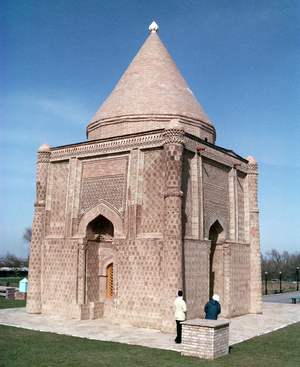
Aisha-Bibi est un mausolée Qarakhanides du XIᵉ siècle ou XIIᵉ siècle, situé à 18 km à l'ouest de Taraz, au Kazakhstan, sur la route de la soie.